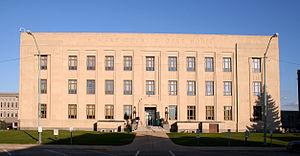
Kokomo est une ville du comté de Howard dans l'État de l'Indiana, aux États-Unis. En 2010, elle comptait 45 468 habitants.